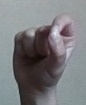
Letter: fa